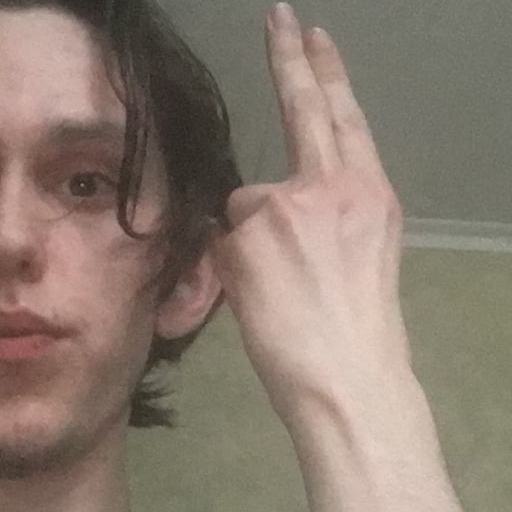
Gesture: two_up_inverted